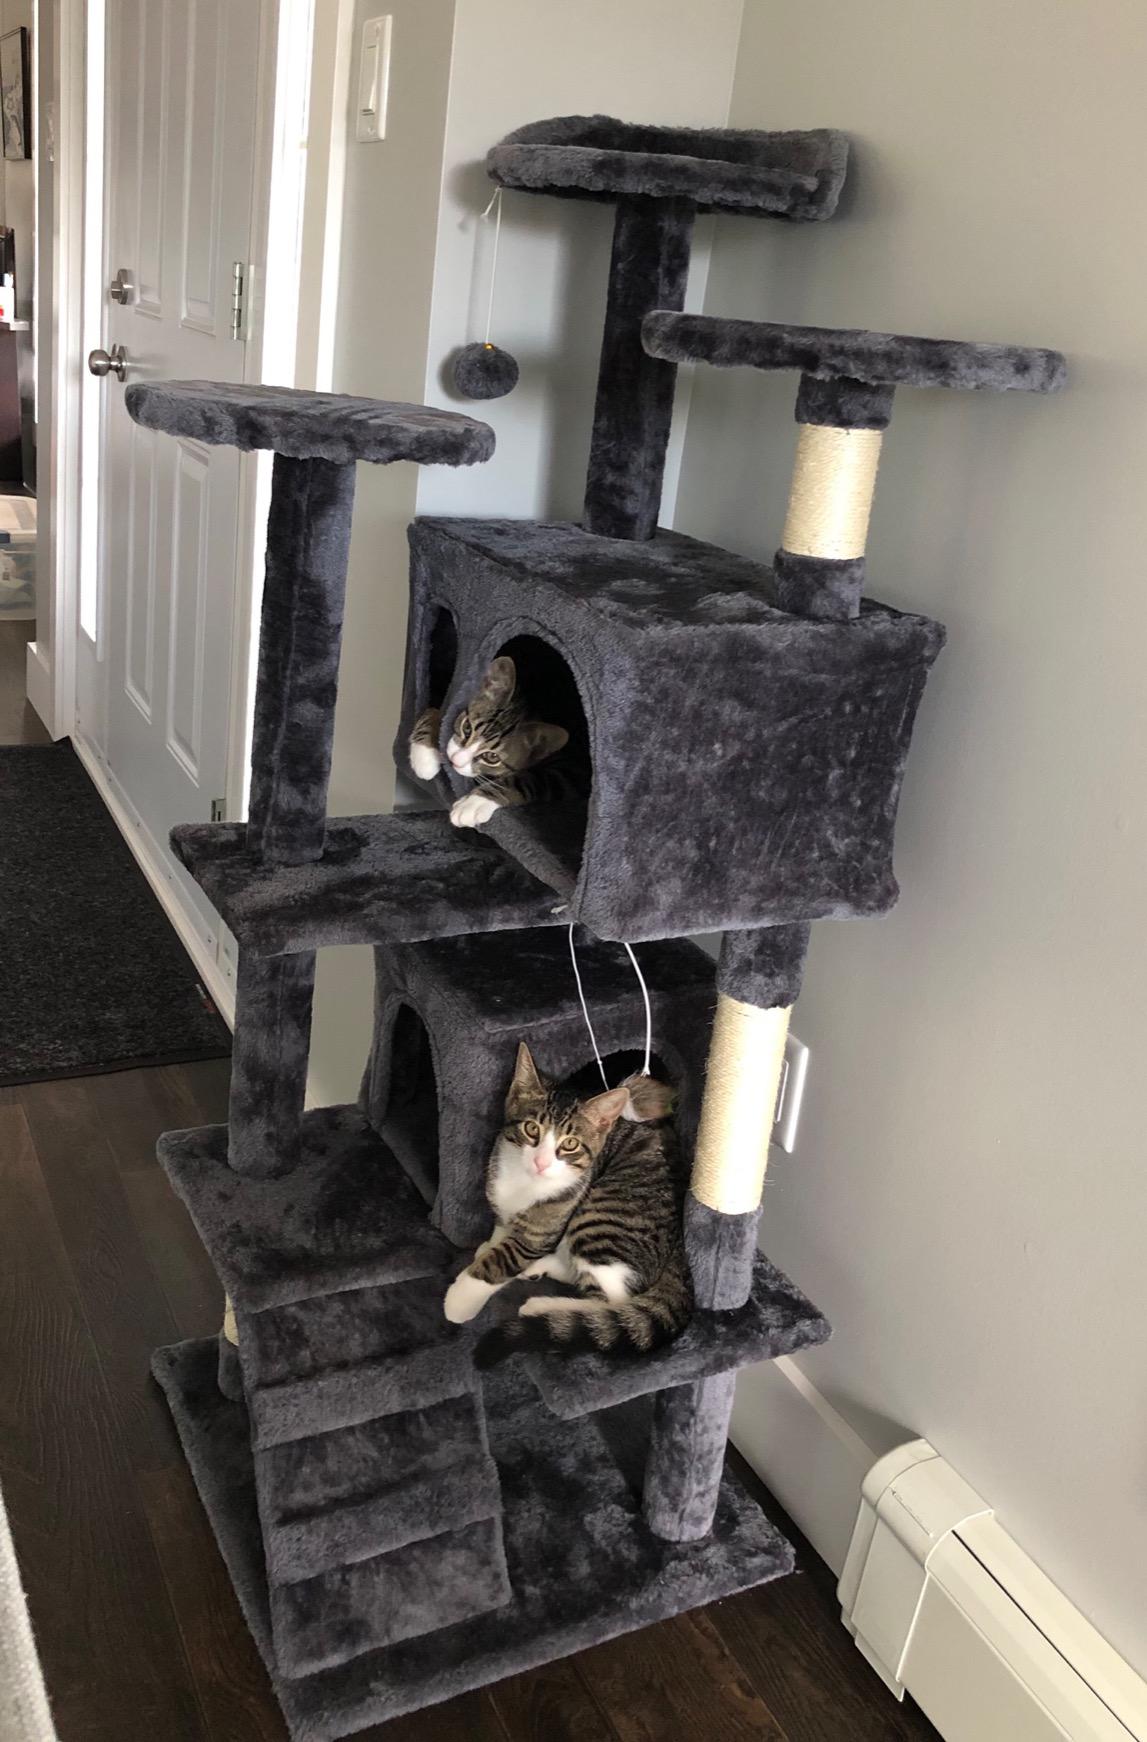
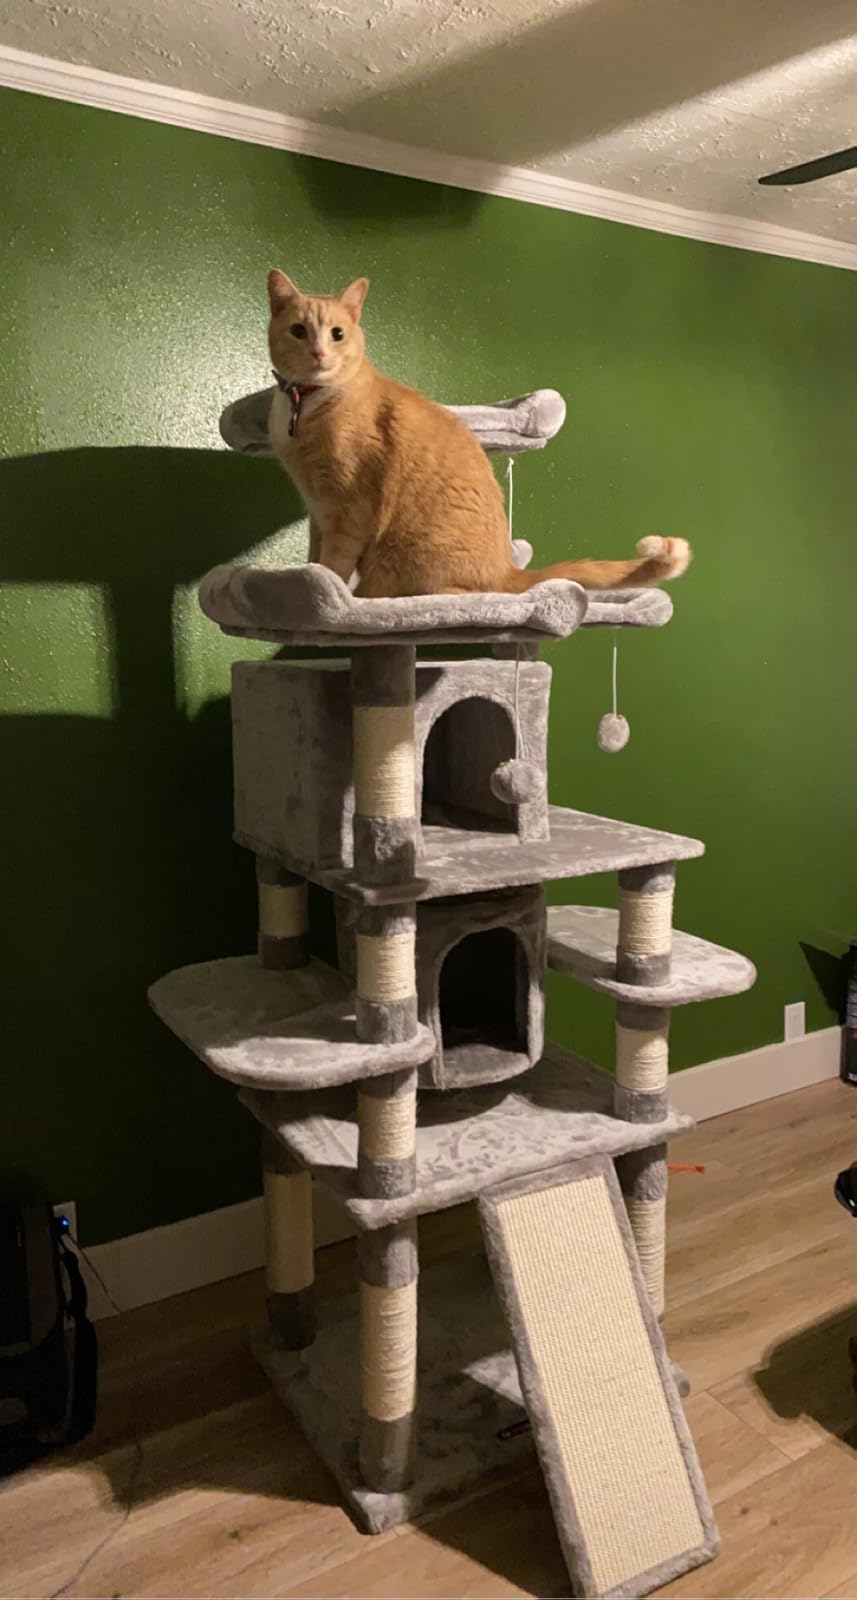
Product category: items_cat tree
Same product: no